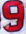
Number: 9